Patrick Cranshaw

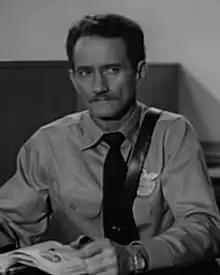
Cranshaw in "The Amazing Transparent Man" (1960)

Joseph Patrick Cranshaw (June 17, 1919 – December 28, 2005) was an American character actor known for his distinctive look and deadpan humor. He is best known for one of his last roles, that of Joseph "Blue" Pulaski, a fraternity brother, in the 2003 hit comedy "Old School". Some sources state that this role gave him "pop-culture status".